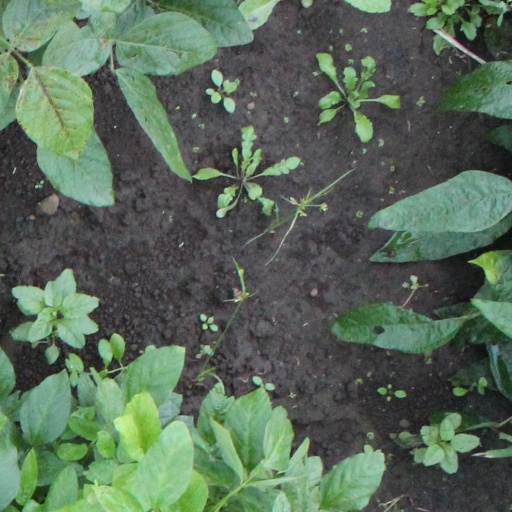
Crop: soybean